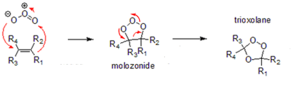
Un ozonure est soit :
Un molozonure est un 1,2,3-trioxolane qui peut être vu aussi comme un dialkyl trioxidane cyclique. Un molozonure est formé par cycloaddition d'ozone sur un alcène lors d'une ozonolyse comme un produit intermédiaire qui se réarrange rapidement en un ozonure, le composé relativement stable généré immédiatement avant usage pour former par clivage réducteur ou oxydant des alcools, des composés carbonyl ou des dérivés de ceux-ci :